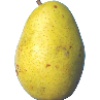
Label: Pear Monster 1